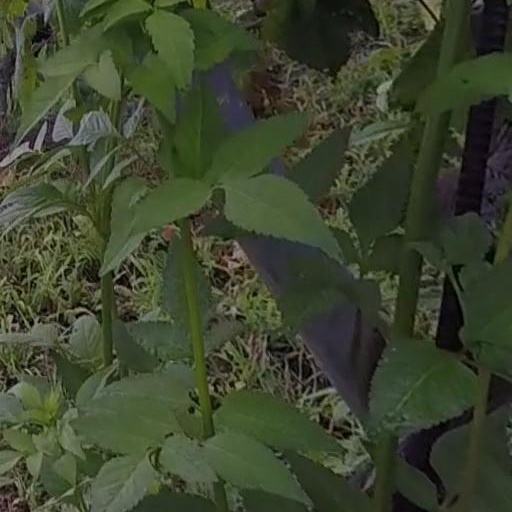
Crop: grape